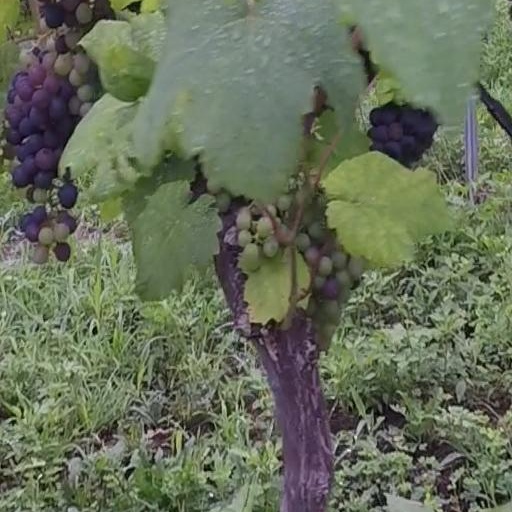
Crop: grape